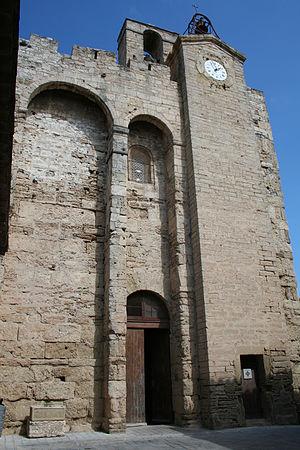
Vic-la-Gardiole (Hérault)- Sainte-Léocadie (église romane fortifiée du XIIe siècle)
L'église Sainte-Léocadie est une église catholique de style roman fortifiée située à Vic-la-Gardiole dans le département français de l'Hérault en région Occitanie.
Vic-la-Gardiole est une commune française située dans le département de l'Hérault en région Occitanie. Depuis le 31 décembre 2002, elle fait partie de la communauté d'agglomération Sète Agglopôle Méditerranée. Ses habitants sont appelés les Vicois.